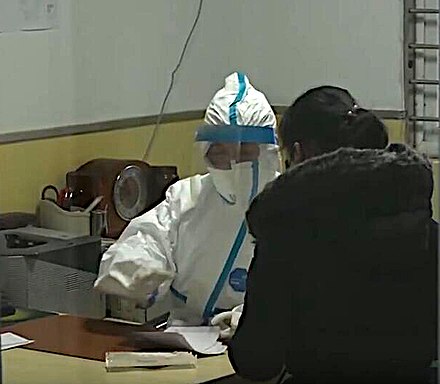
Objects detected:
Face_Shield
Gloves